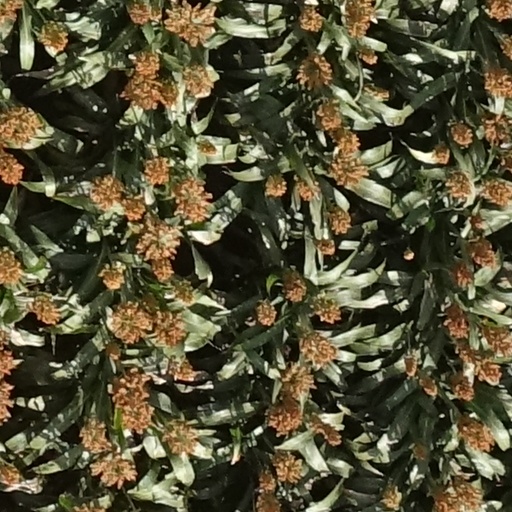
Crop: sorghum